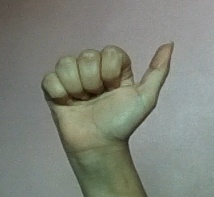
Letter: dhad